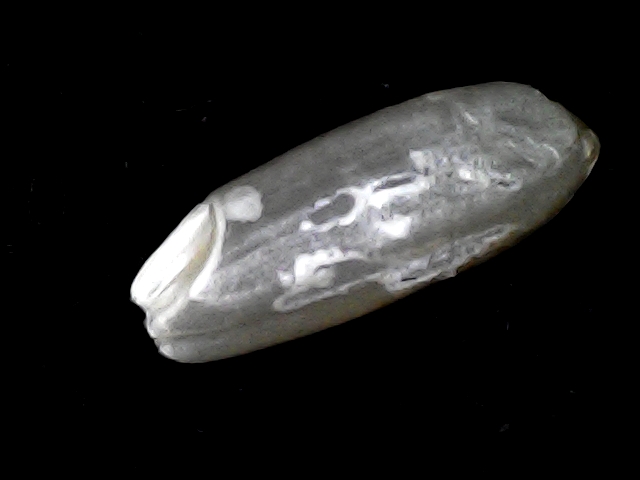
Rice variety: BD51